Eddie Fyers

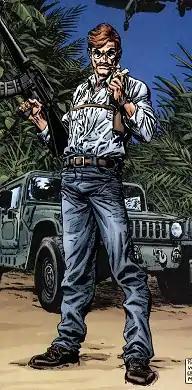
Eddie Fyers as depicted in "Green Arrow: Secret Files & Origins" #1 (December 2002). Art by Phil Winslade.

Eddie Fyers is a fictional character, appearing in various comic book series published by DC Comics.